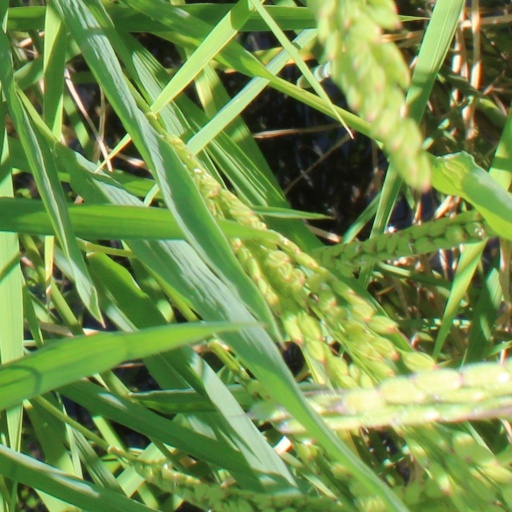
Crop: rice